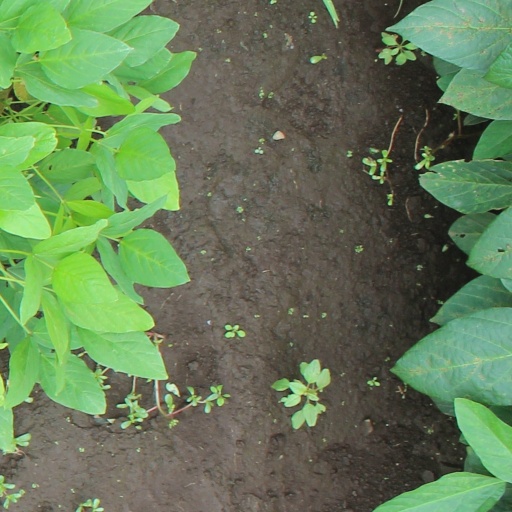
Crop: soybean